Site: brandenburg
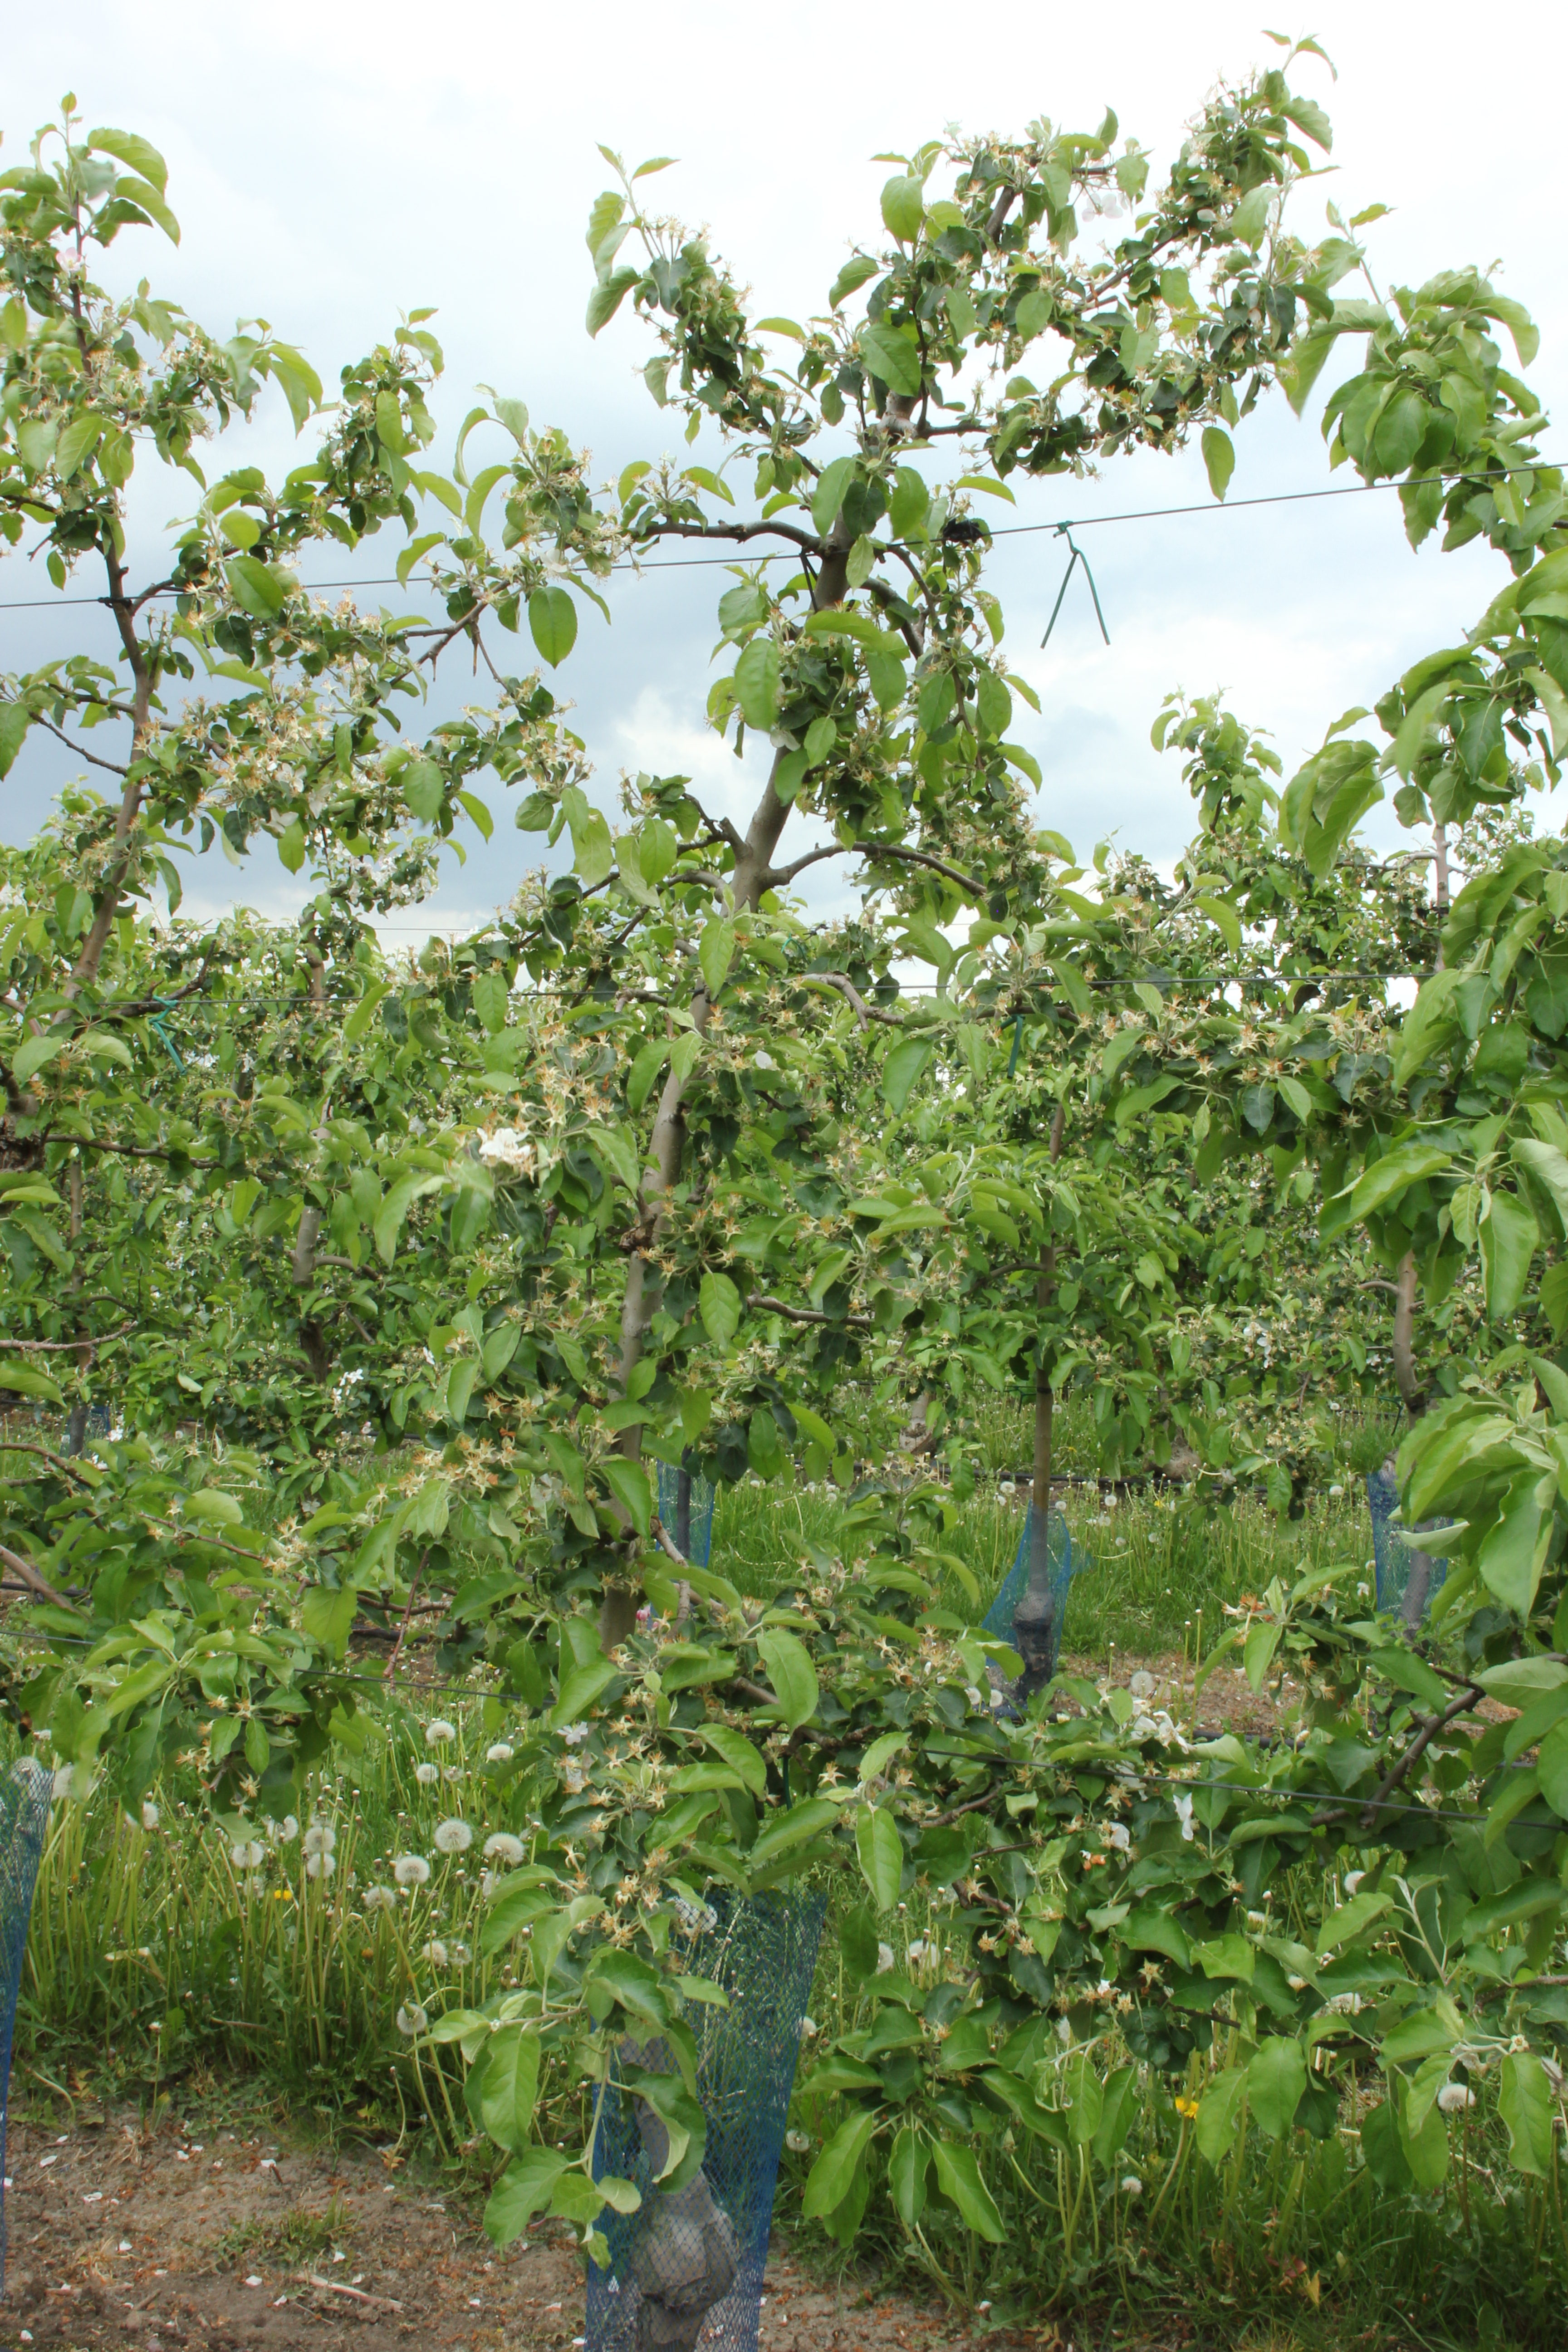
Growth stage (BBCH 67): Flowering